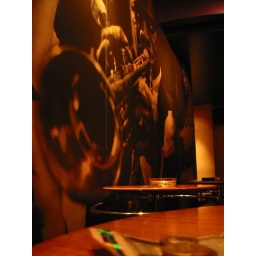
pic of louie a on a wall in a bar in lisbon.